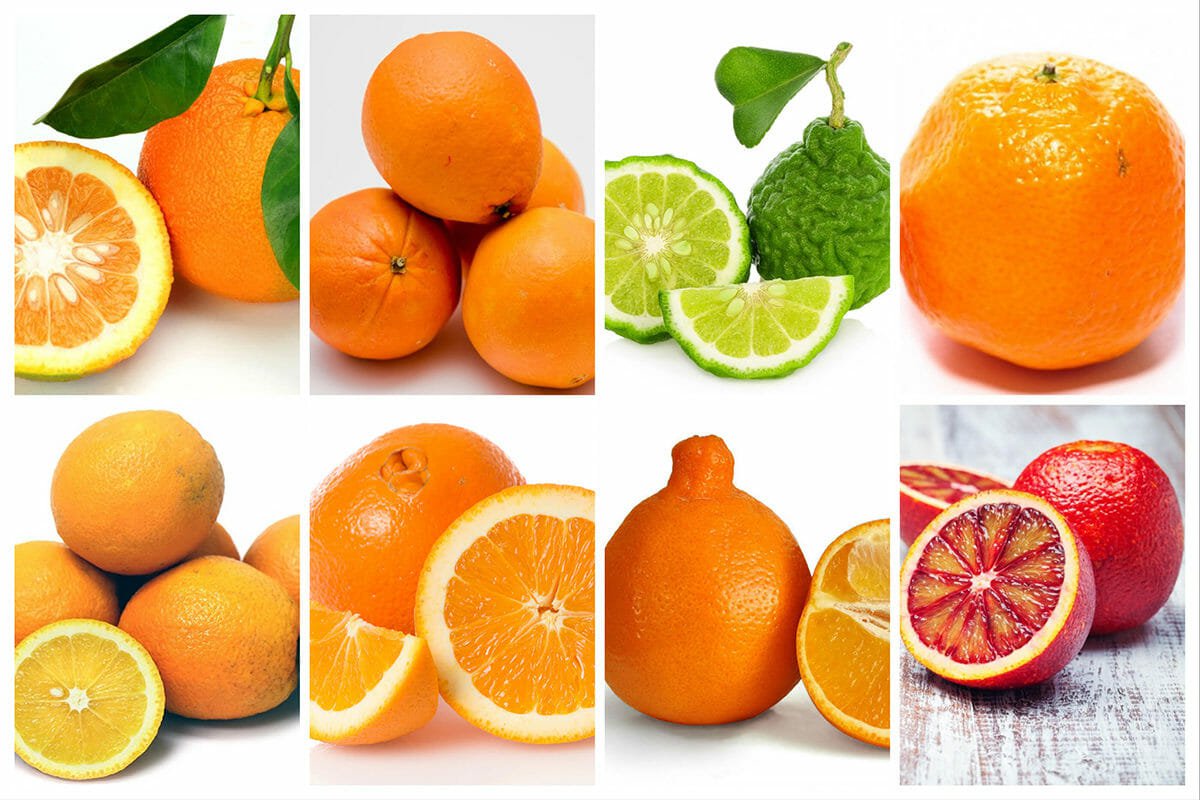
Label: Orange